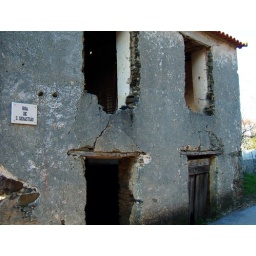
A house in the street